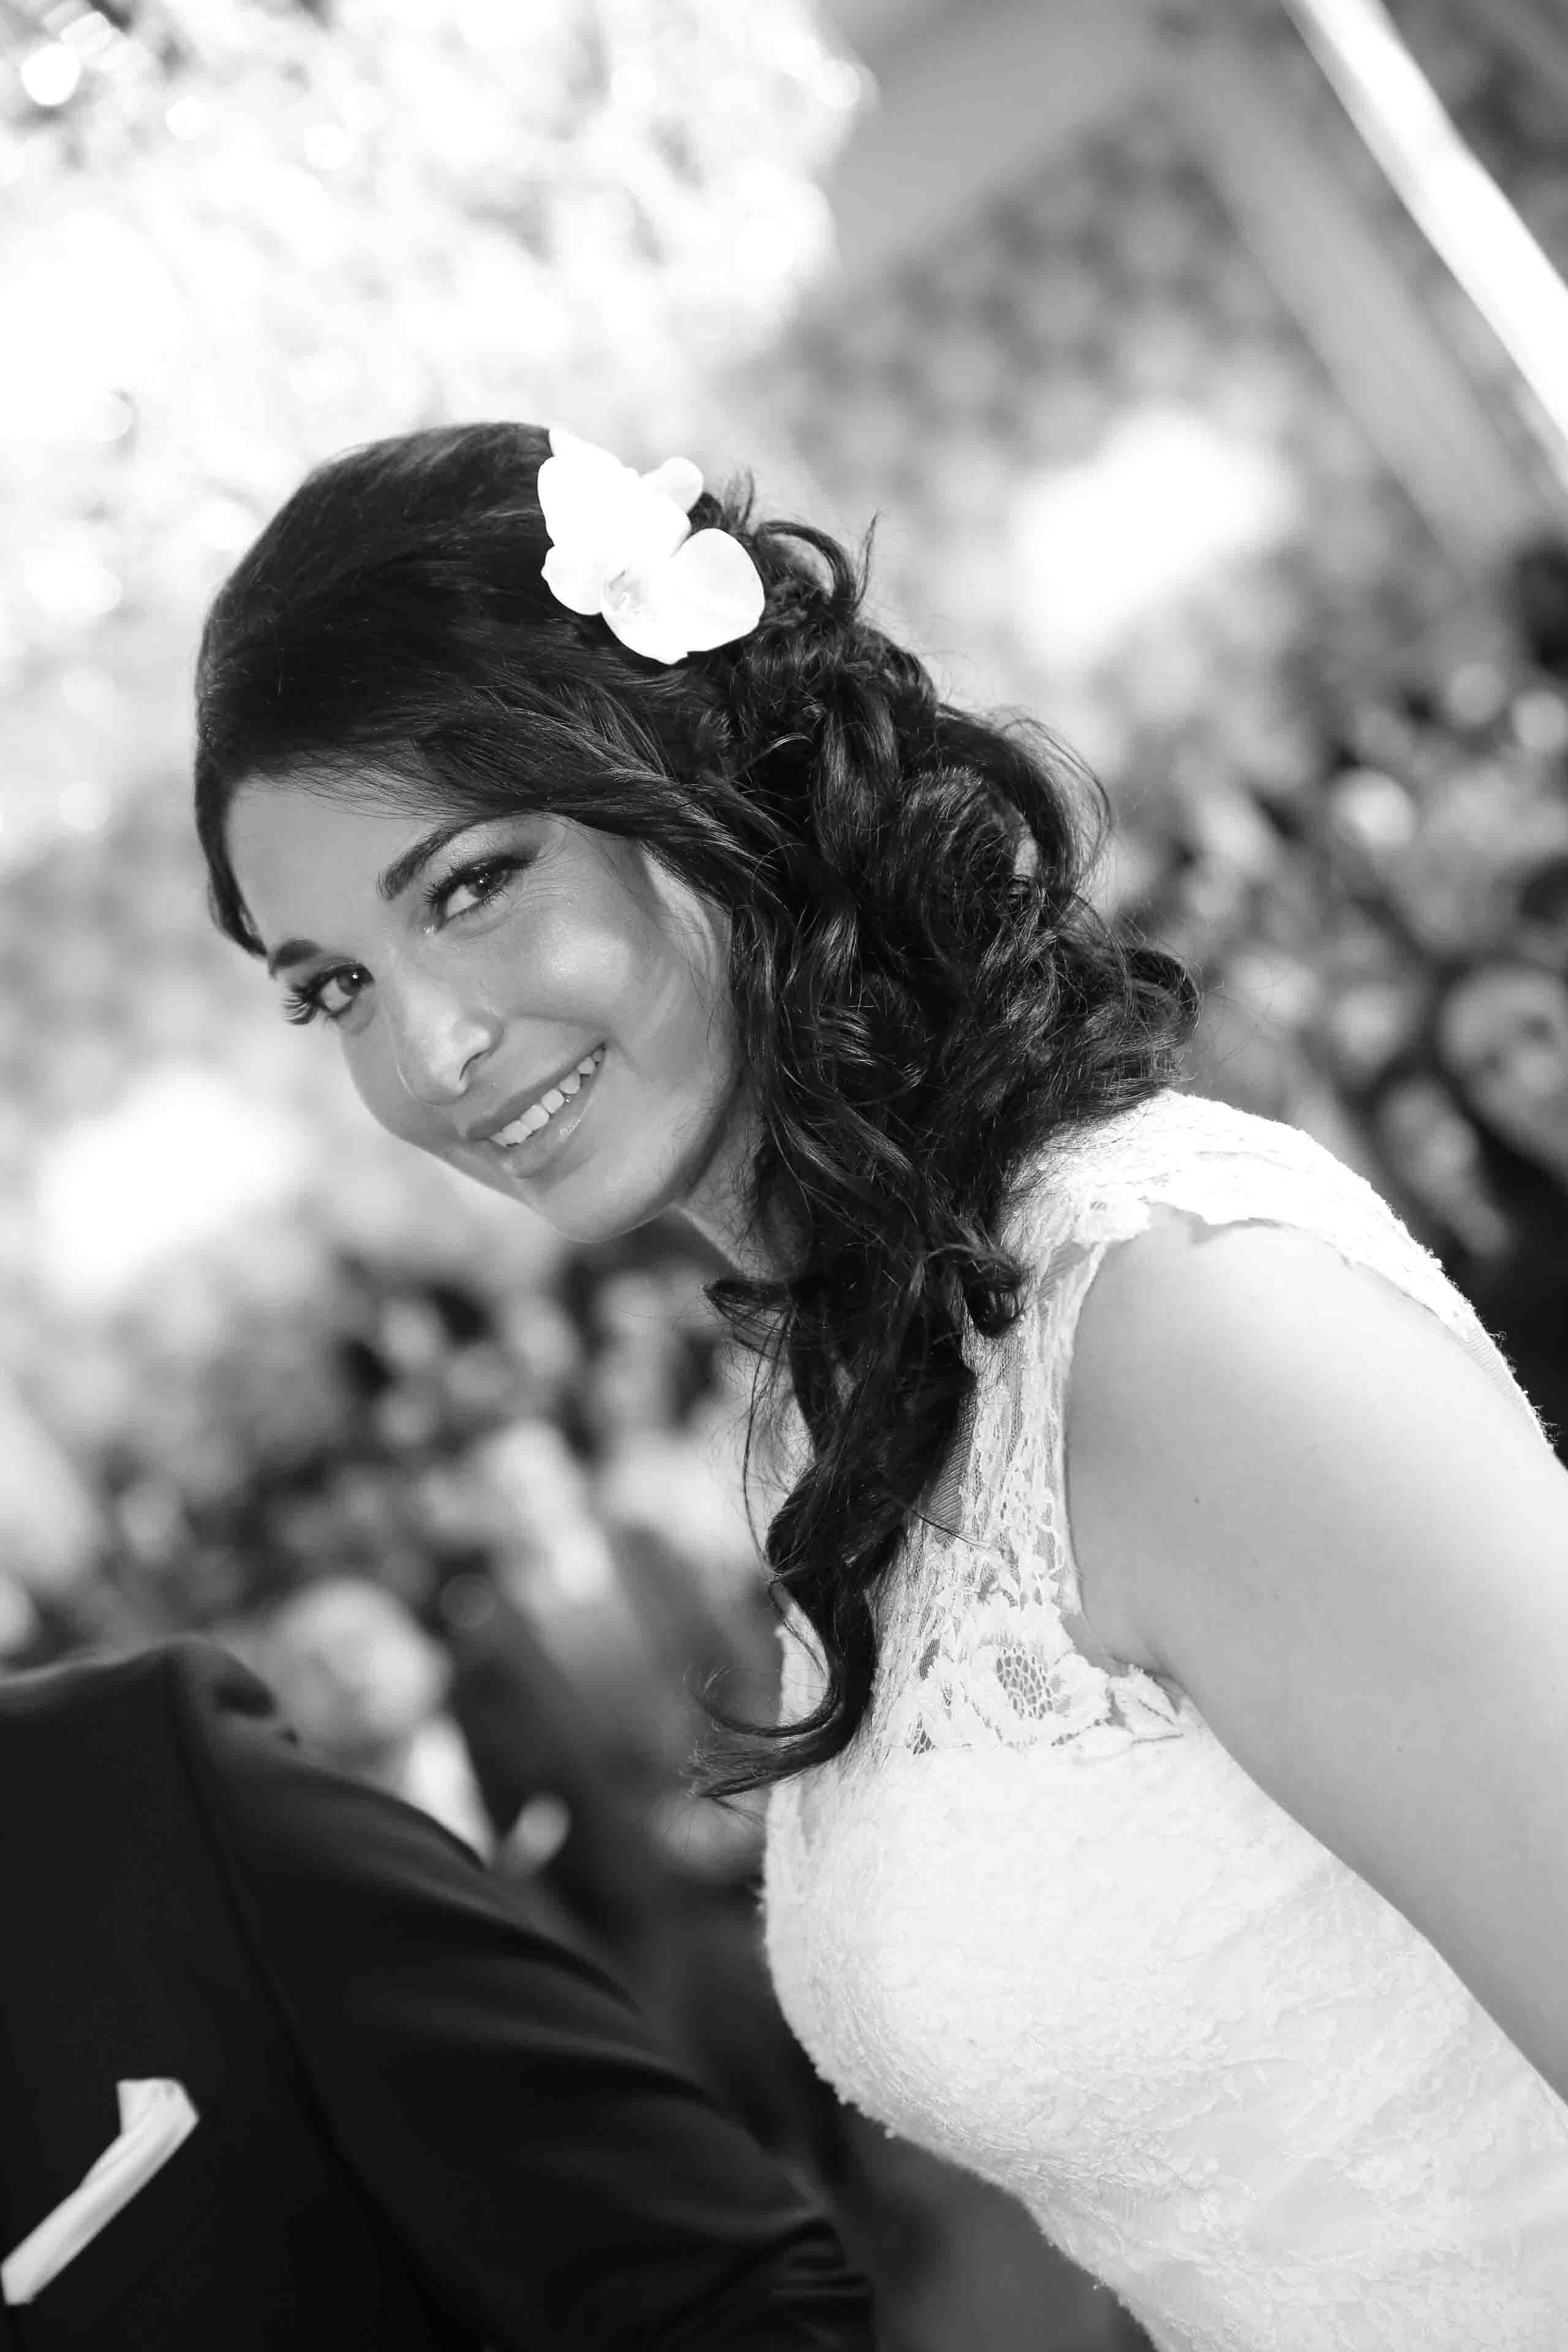
person, black and white, woman, white, photography, portrait, black, monochrome, wedding, bride, groom, ceremony, dress, photograph, beauty, town hall, monochrome photography